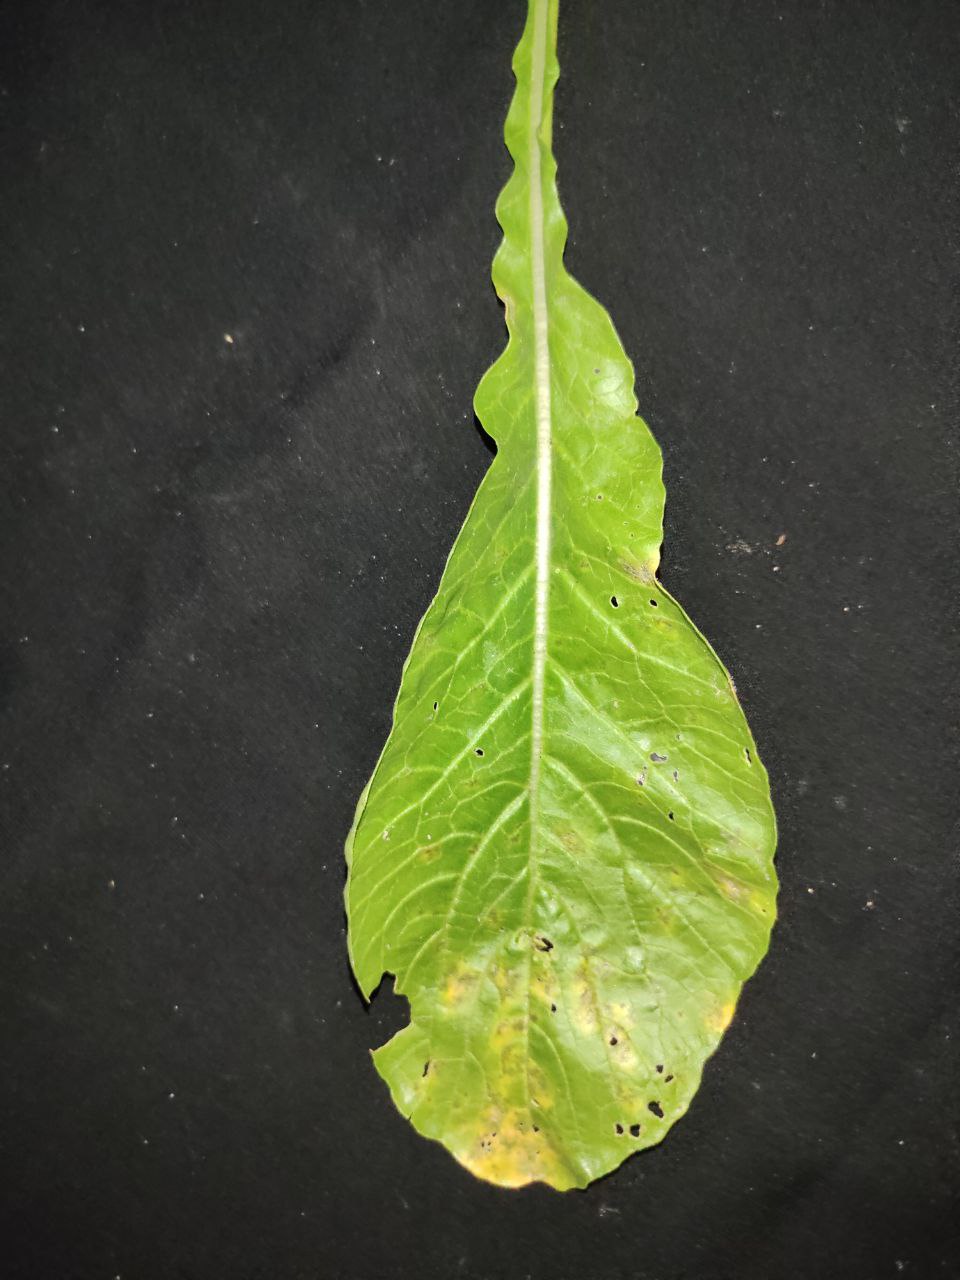
Label: Downey mildew